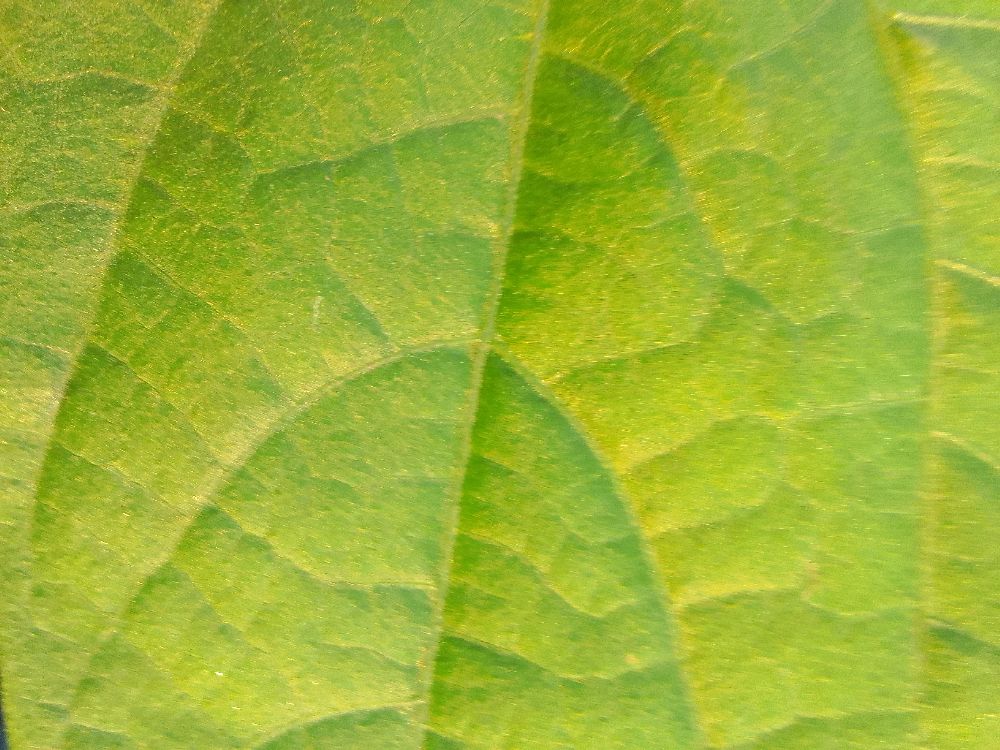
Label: healthy